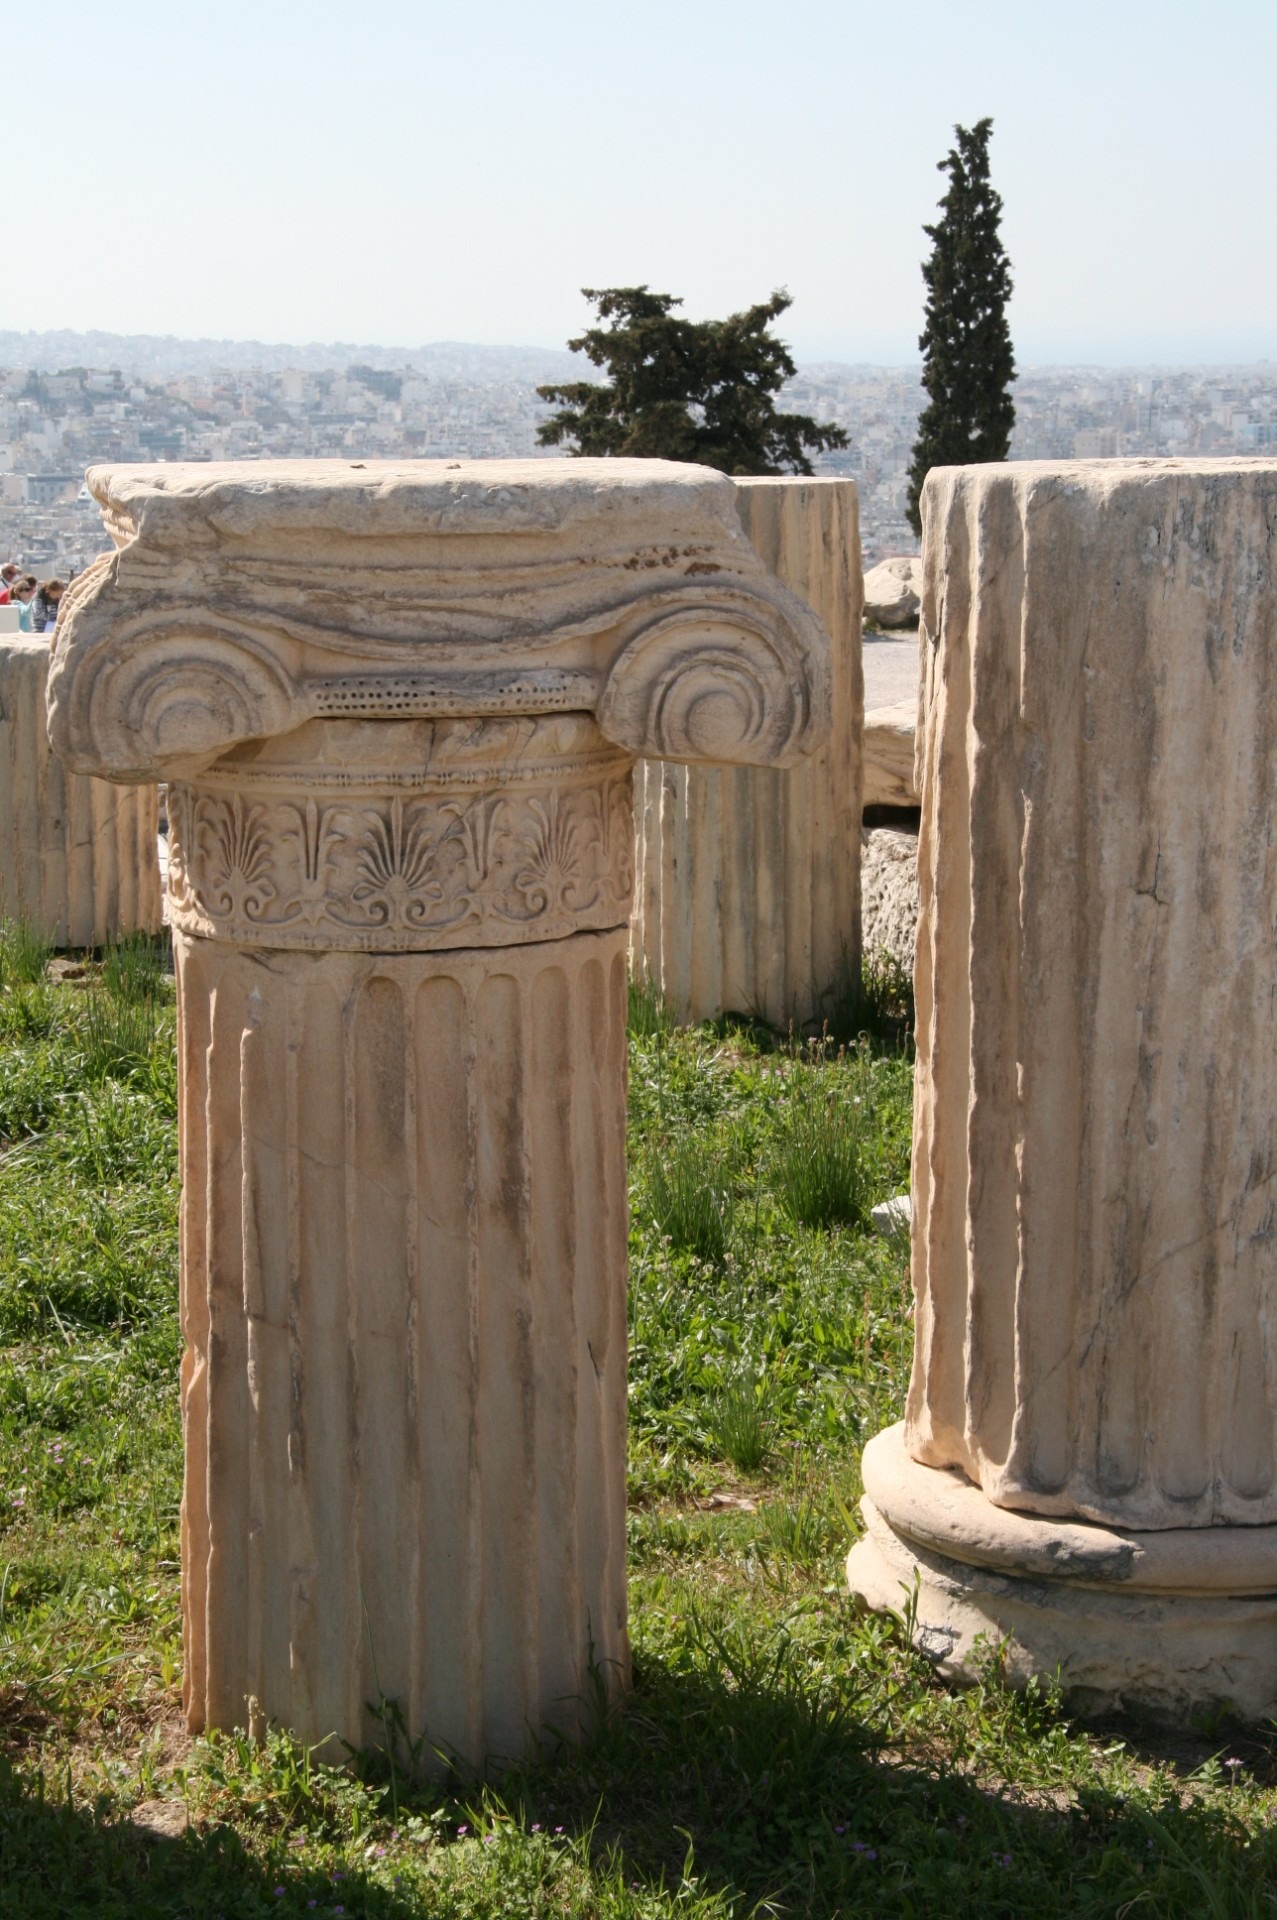
architecture, structure, wood, old, monument, arch, column, ancient, landmark, historic, sculpture, temple, ruins, greece, culture, history, historical, carving, monolith, athens, acropolis, stele, ancient history, outdoor structure